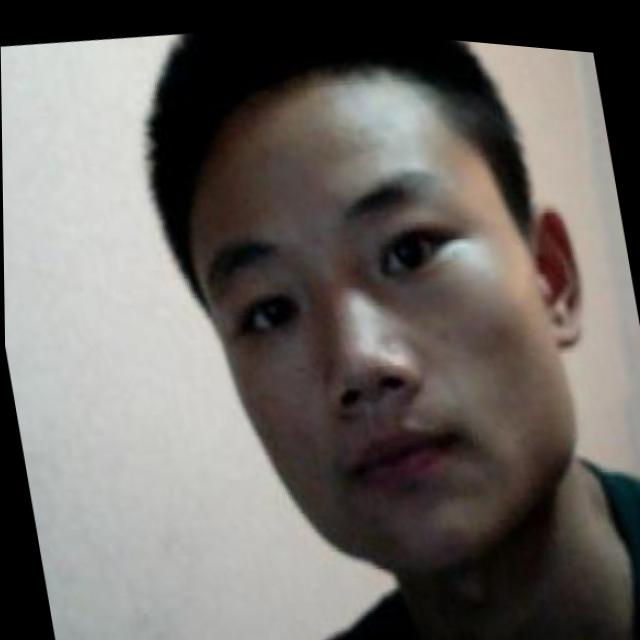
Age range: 13-20